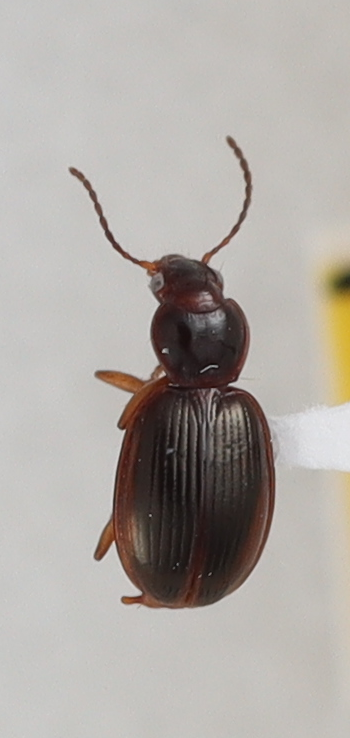
Scientific name: Mecyclothorax konanus
Plot: 17
Trap: E
Collected: 20190911